Dianne Sika-Paotonu

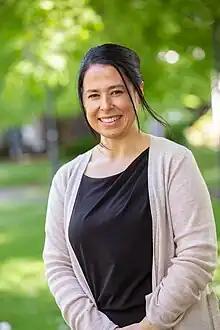

Dianne Sika-Paotonu is a New Zealand immunologist, biomedical scientist and academic in the Department of Pathology and Molecular Medicine and Associate Dean (Pacific) at the University of Otago Wellington. She is of Tongan descent and is the first Pasifika biomedical scientist to receive the Cranwell Medal for science communication in 2020 and the 2022 Prime Minister's Science Communicator of the Year prize. In 2024 Sika-Paotonu was awarded the Callaghan Medal by the Royal Society Te Apārangi.